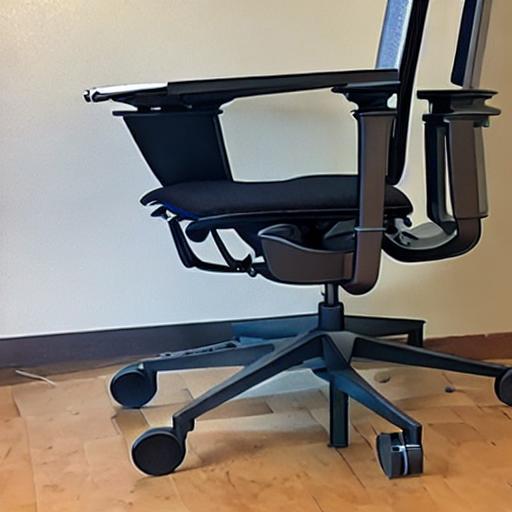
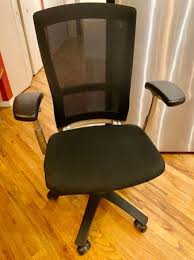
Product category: items_chair
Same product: no